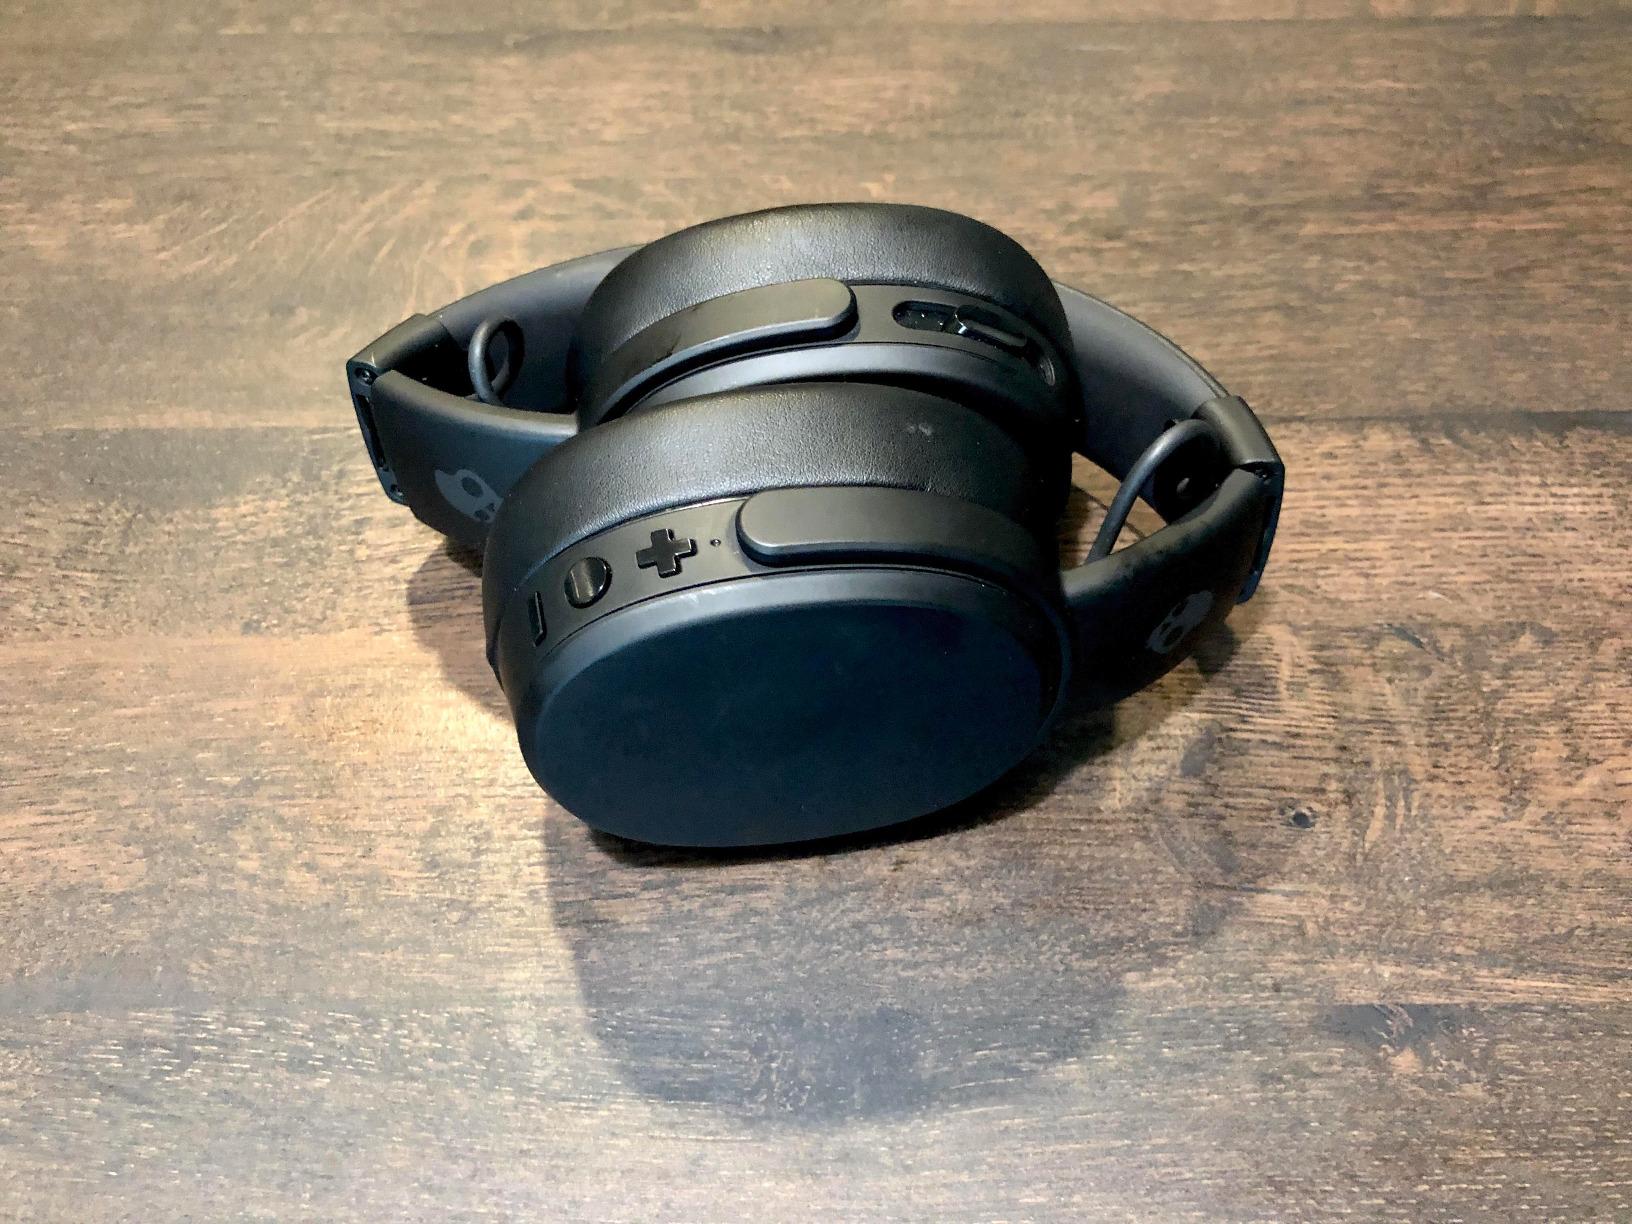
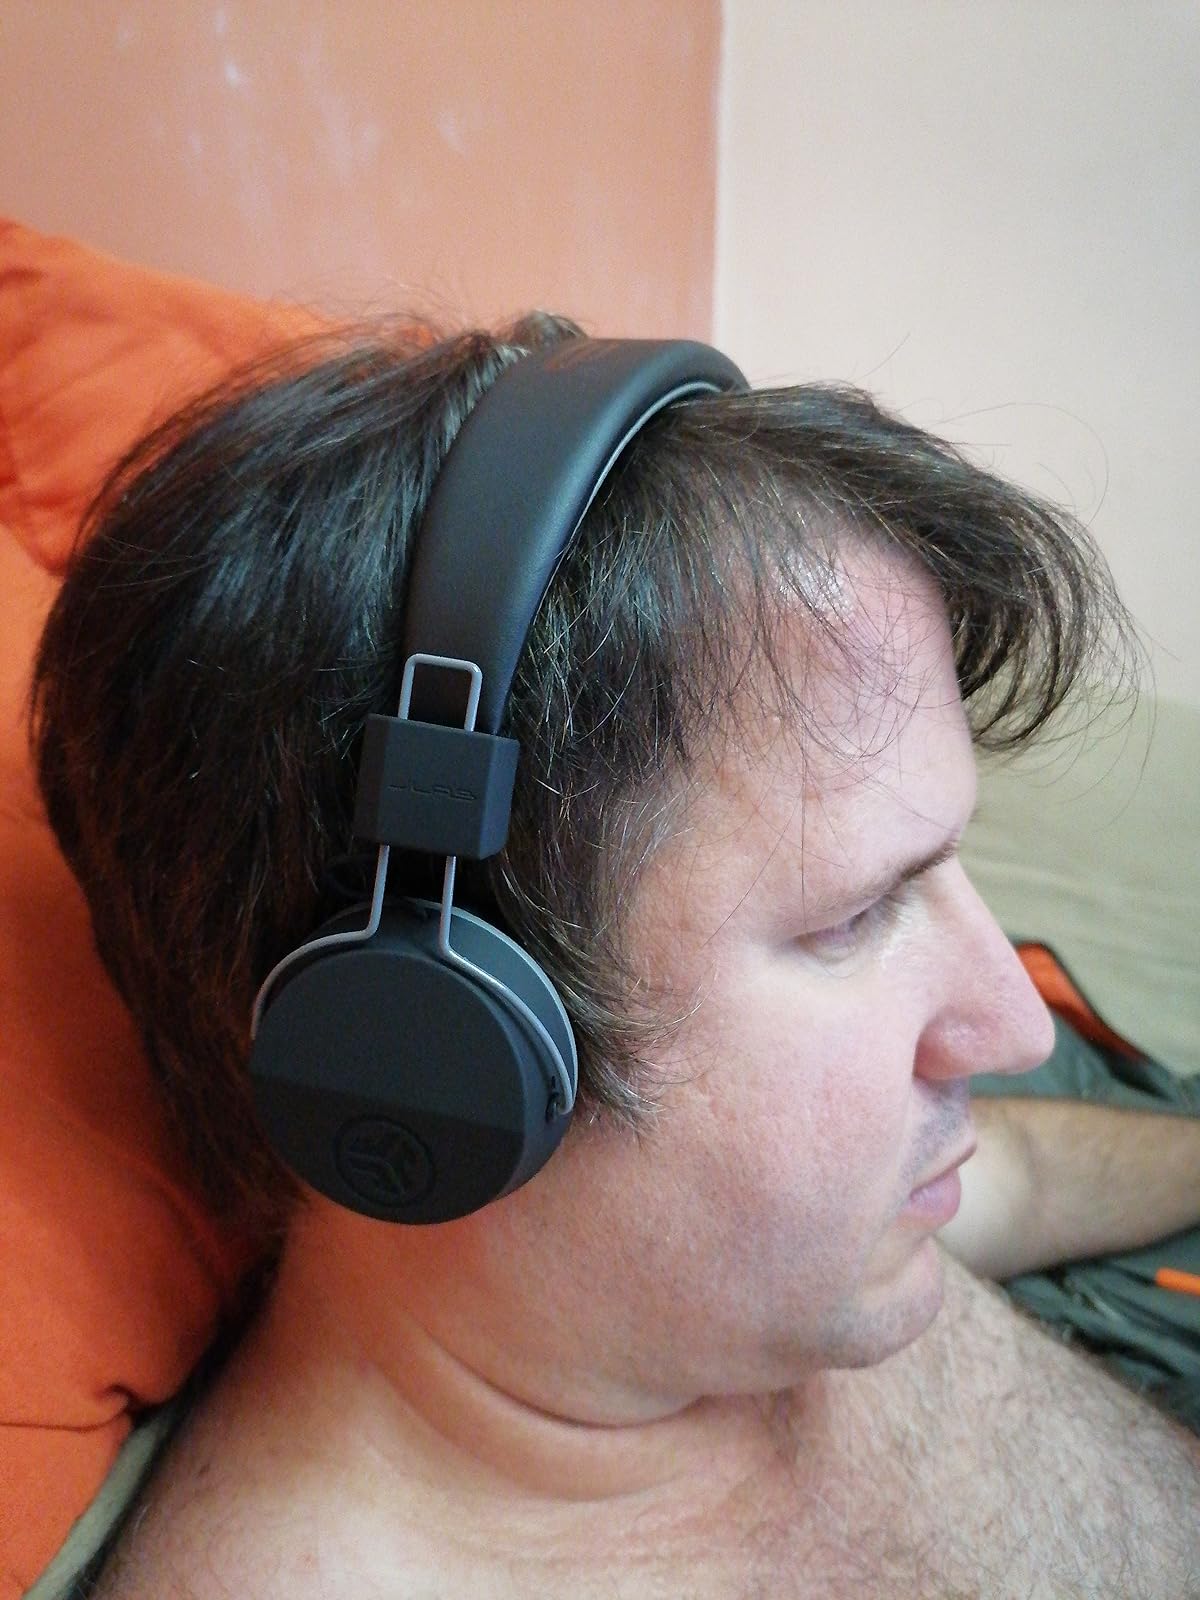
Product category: headphones
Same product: no